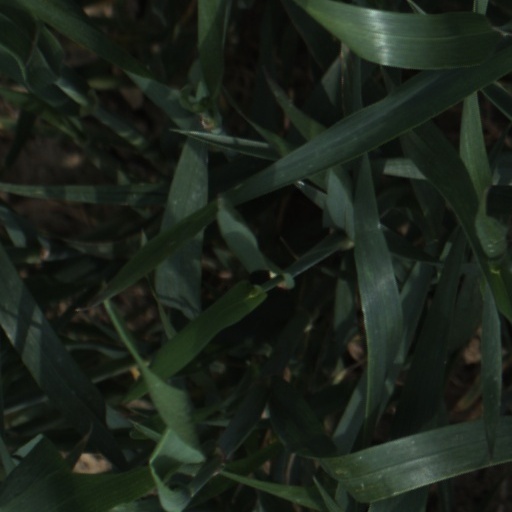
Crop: wheat